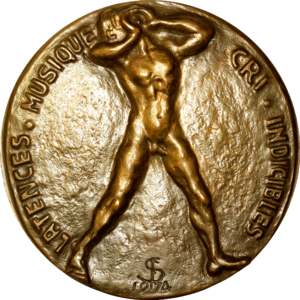
Photo du revers de la médaille réalisée par la Monnaie de Paris en hommage à Jean Guillou
Jean Victor Arthur Guillou, né le 18 avril 1930 à Angers et mort le 26 janvier 2019 à Paris, est un organiste, pianiste, compositeur et improvisateur français.